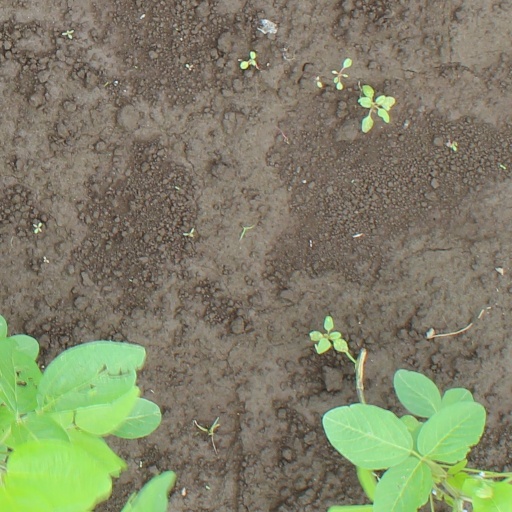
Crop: soybean